Sophie Løhde

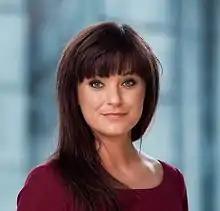
Official portrait, 2015

Sophie Løhde Jacobsen (born 11 September 1983) is a Danish politician, who is a member of the Folketing for the Venstre political party. She has been a member of parliament since the 2007 Danish general election, and served as Minister of Health from 2015 to 2016, and Minister of Public Innovation from 2016 to 2019.